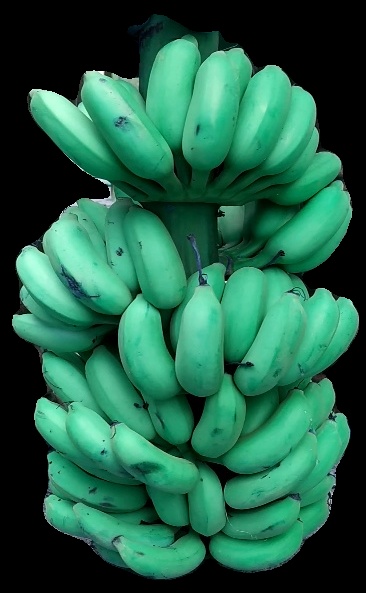
Variety: elakki-bale
Grade: grade1